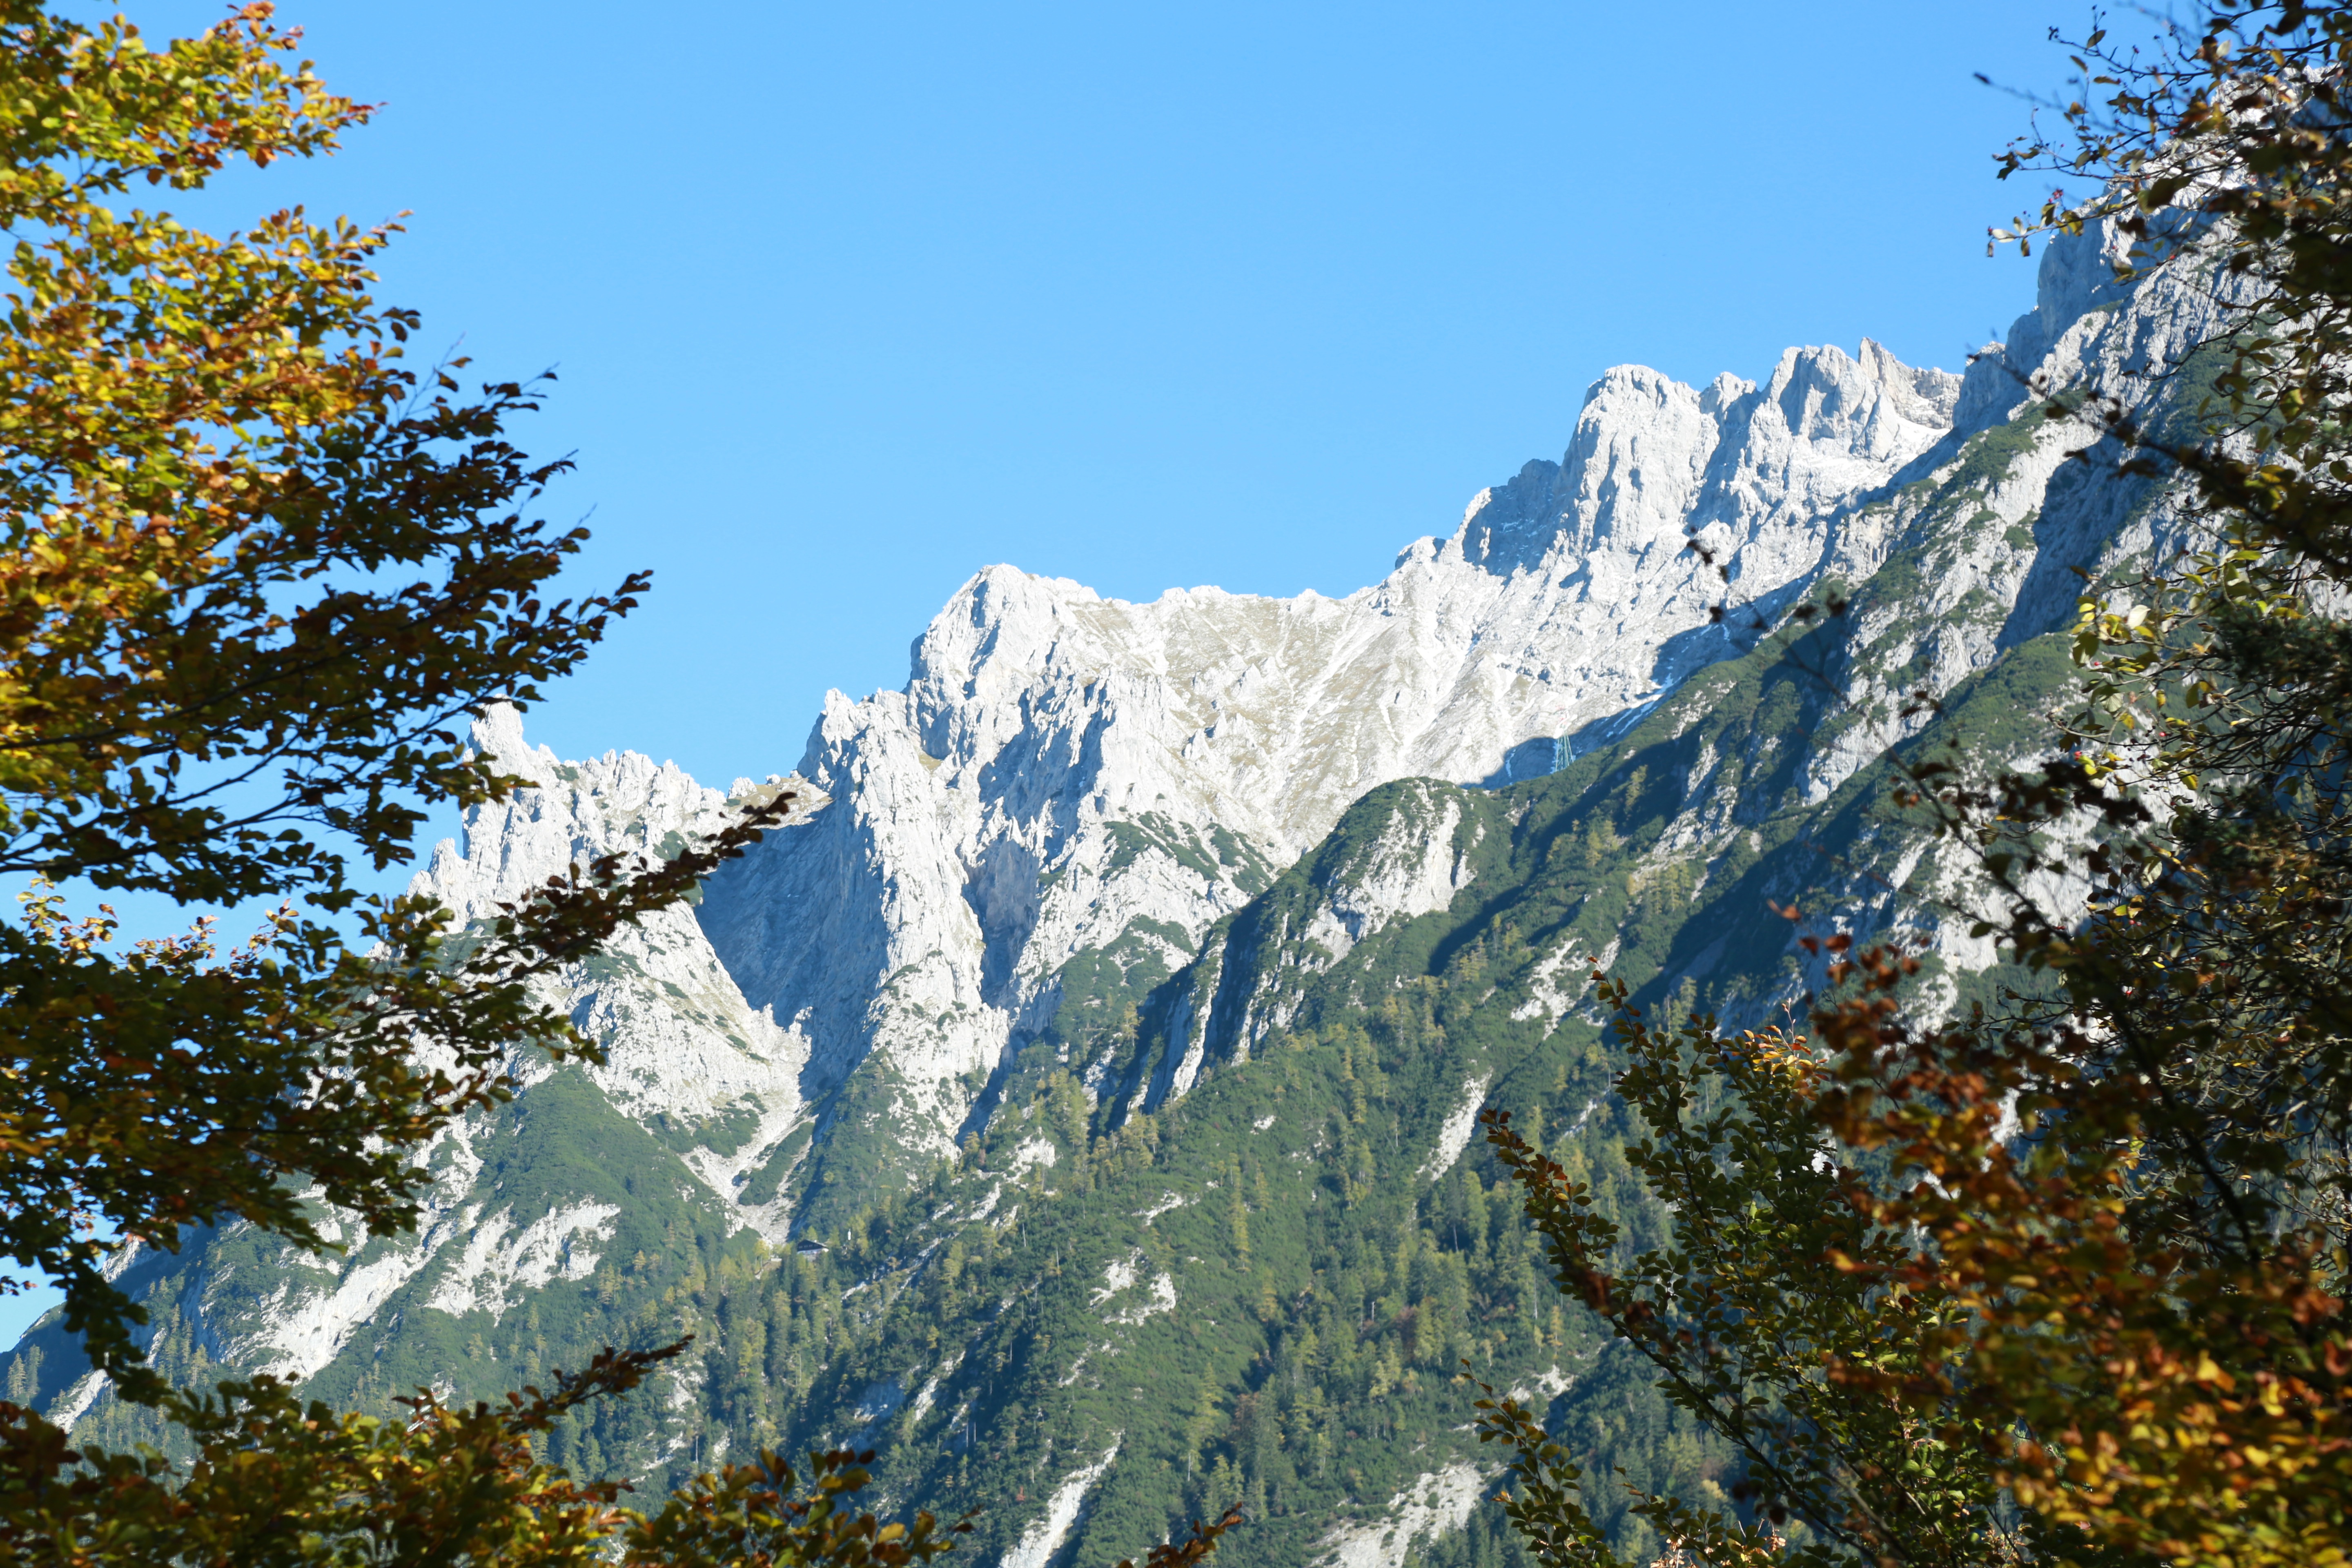
landscape, sea, tree, nature, outdoor, wilderness, walking, mountain, snow, sky, sun, road, trail, air, leaf, adventure, valley, mountain range, summer, vacation, tourist, travel, clear, scenic, journey, drive, autumn, park, holiday, auto, trip, lifestyle, leisure, national park, season, ridge, cheerful, fun, alps, backpacking, enjoy, active, ecosystem, landform, excited, clear air, mountain pass, geographical feature, mountainous landforms